Oyster Bay High School

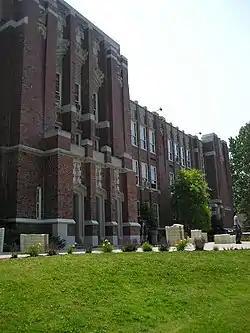
Oyster Bay High School in June, 2005

Oyster Bay High School is a public high school located in Oyster Bay, New York, United States. The school is a part of the Oyster Bay-East Norwich Central School District.